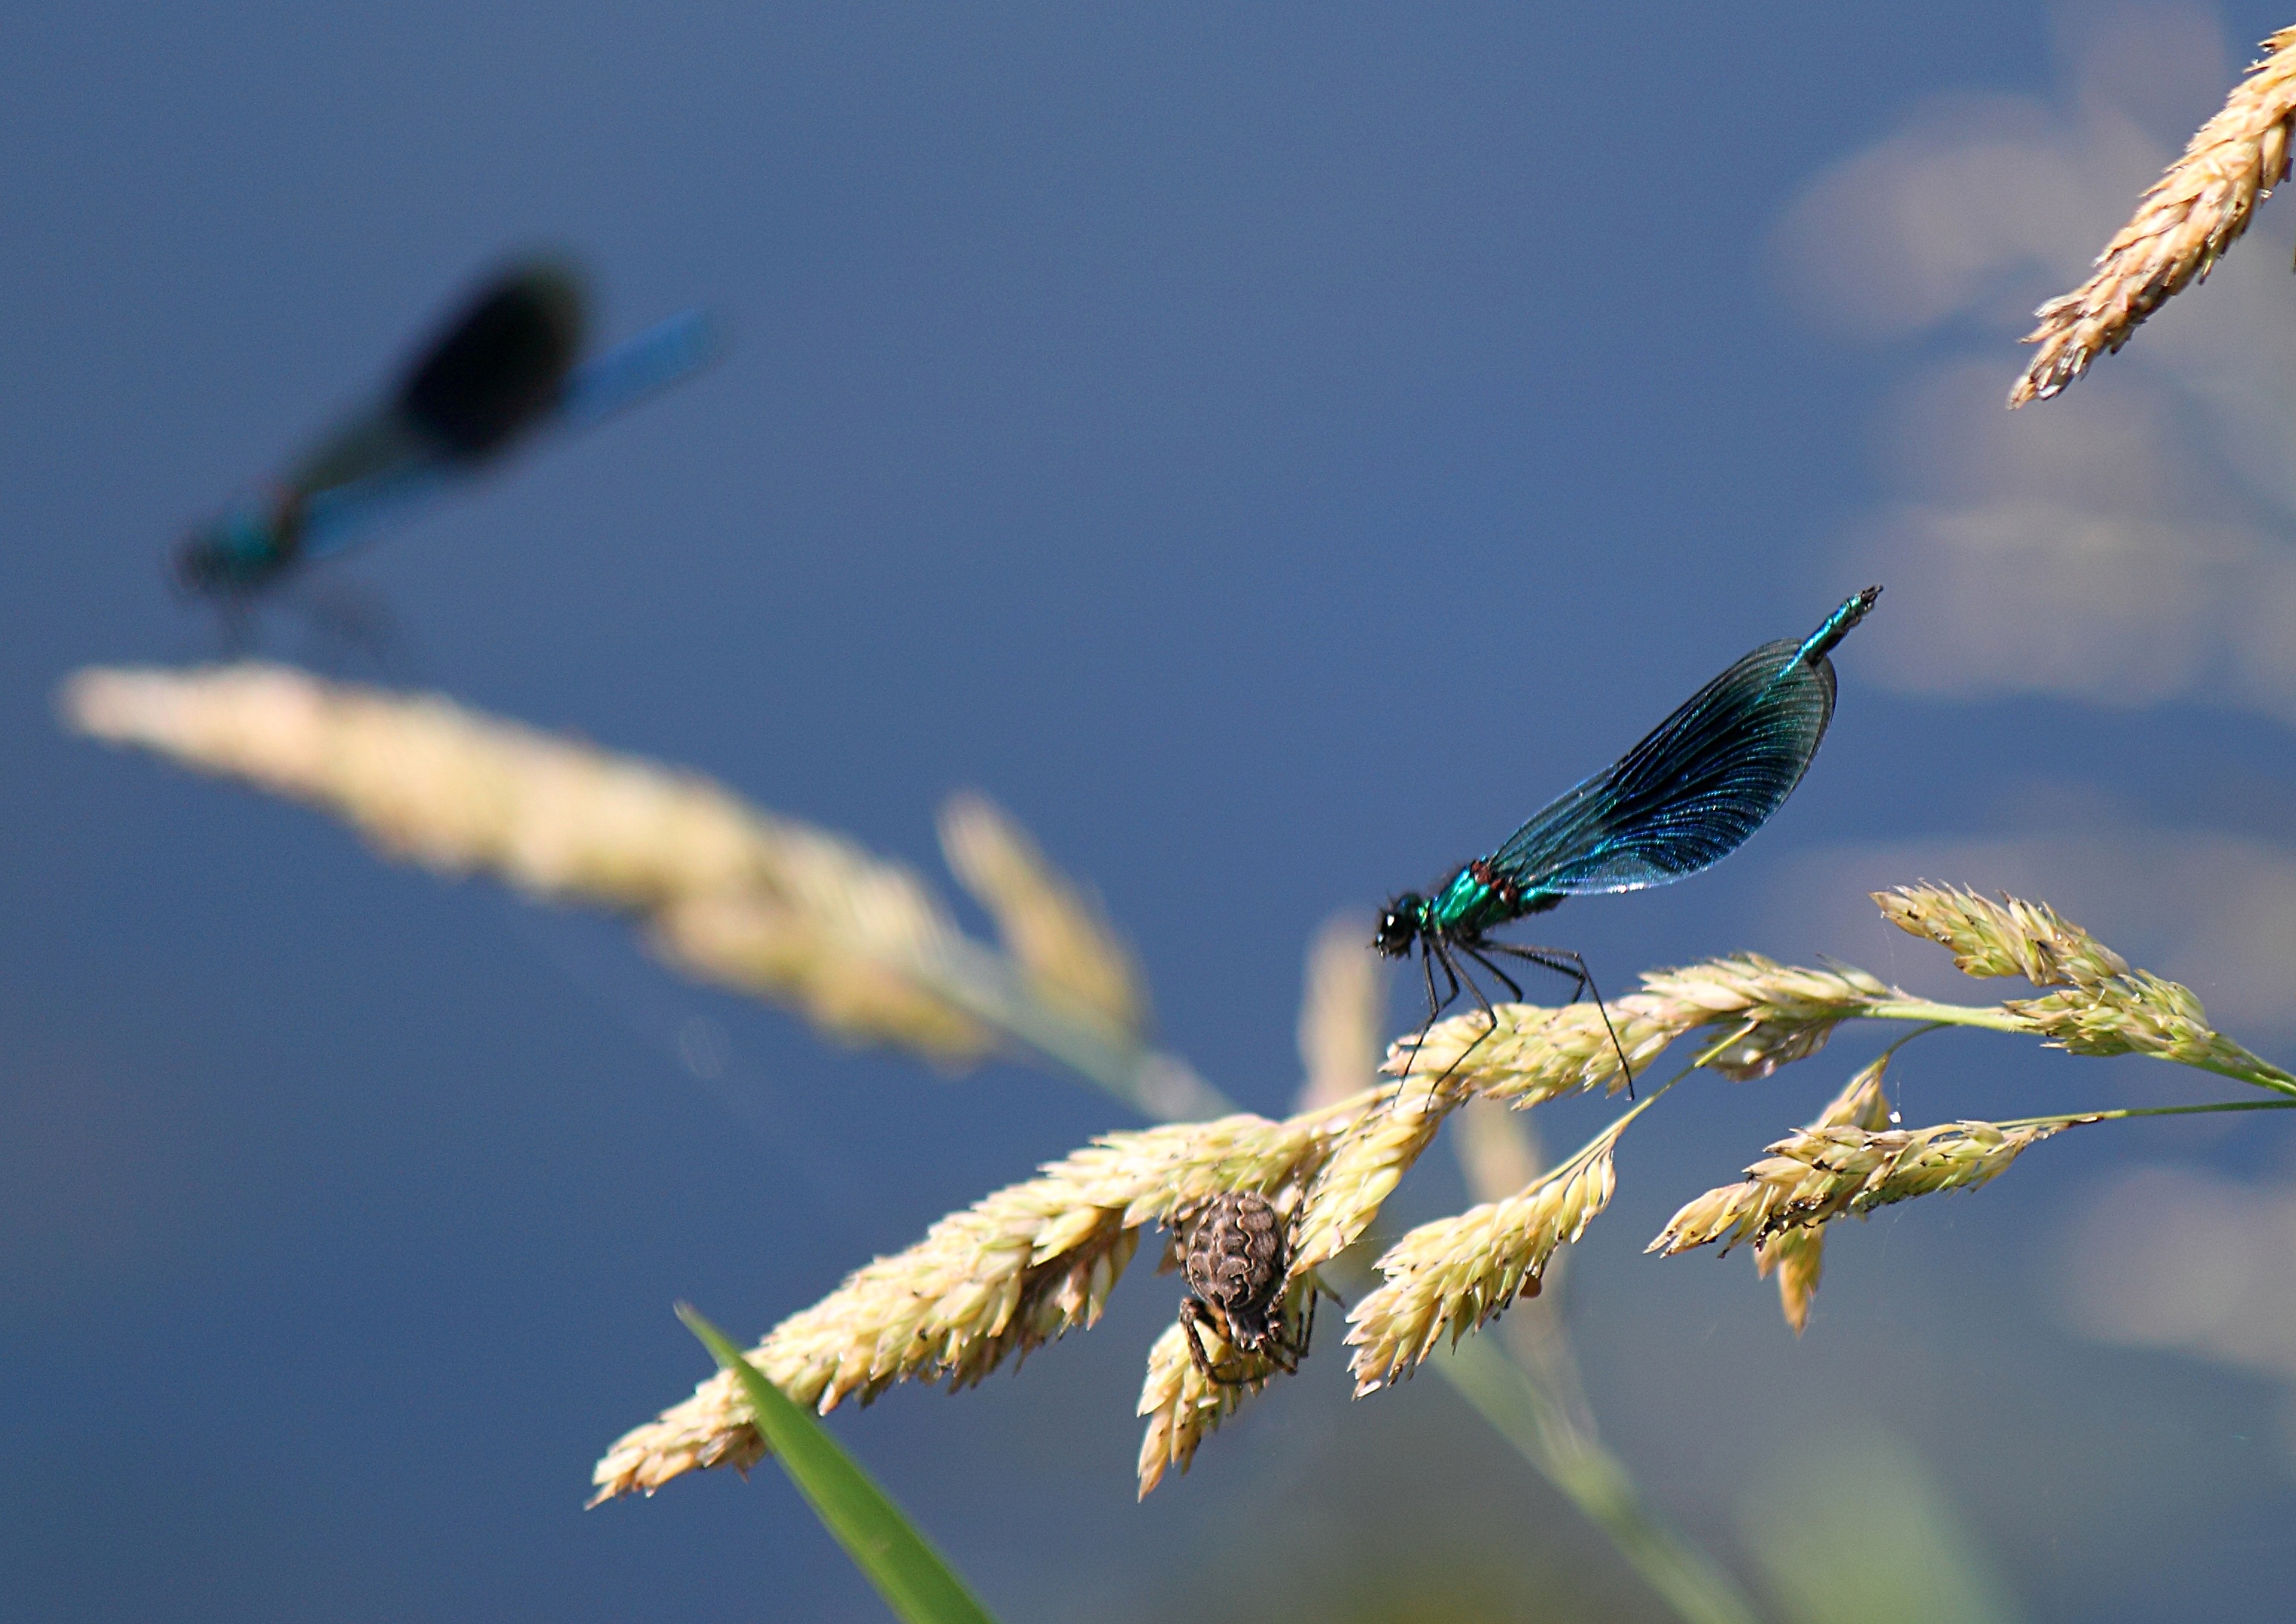
nature, grass, branch, bird, wing, flower, wildlife, green, insect, macro, flight, blue, fauna, close up, vertebrate, damselfly, macro photography, grass family, perching bird